Isaiah Dorman

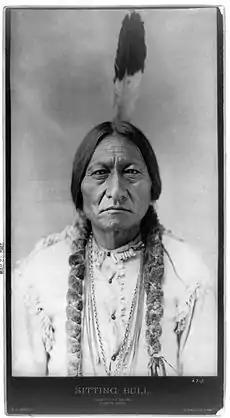
Sioux medicine man Sitting Bull reportedly offered Dorman a last drink of water on the battlefield.

Dorman's last stand at the Little Bighorn is documented in Stanley Vestal's "Sitting Bull-Champion of the Sioux" (Houghton Mifflin Company, Boston, 1932), "Isaiah Dorman and the Custer Expedition" by Ronald McConnell, Journal of Negro History, 33 (July 1948), and "Troopers with Custer: Historic Incidents of the Battle of the Little Big Horn" by E. A. Brininstool, 1925, 1989. Vestal relates that Dorman was shot and wounded by the Indians on the field of battle. The Sioux chief Sitting Bull recognized the black interpreter and stopped during the fighting to give him a last drink of water. According to Vestal: